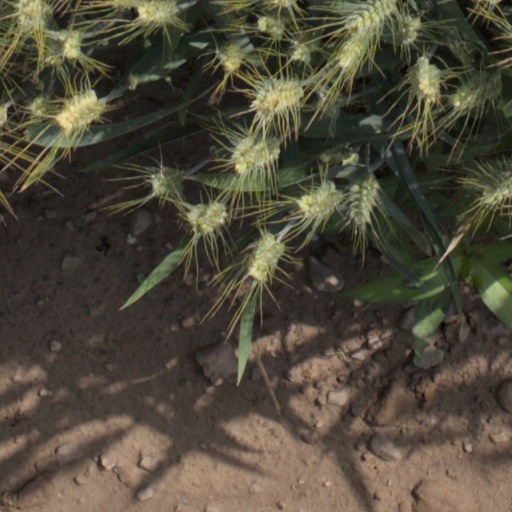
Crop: wheat